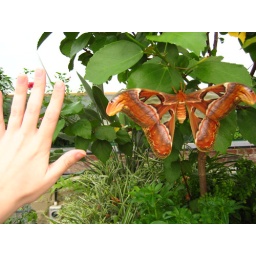
giant moth in the butterfly house at Blenheim